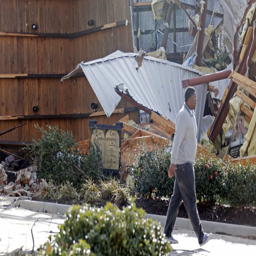
a resident walks past a display .